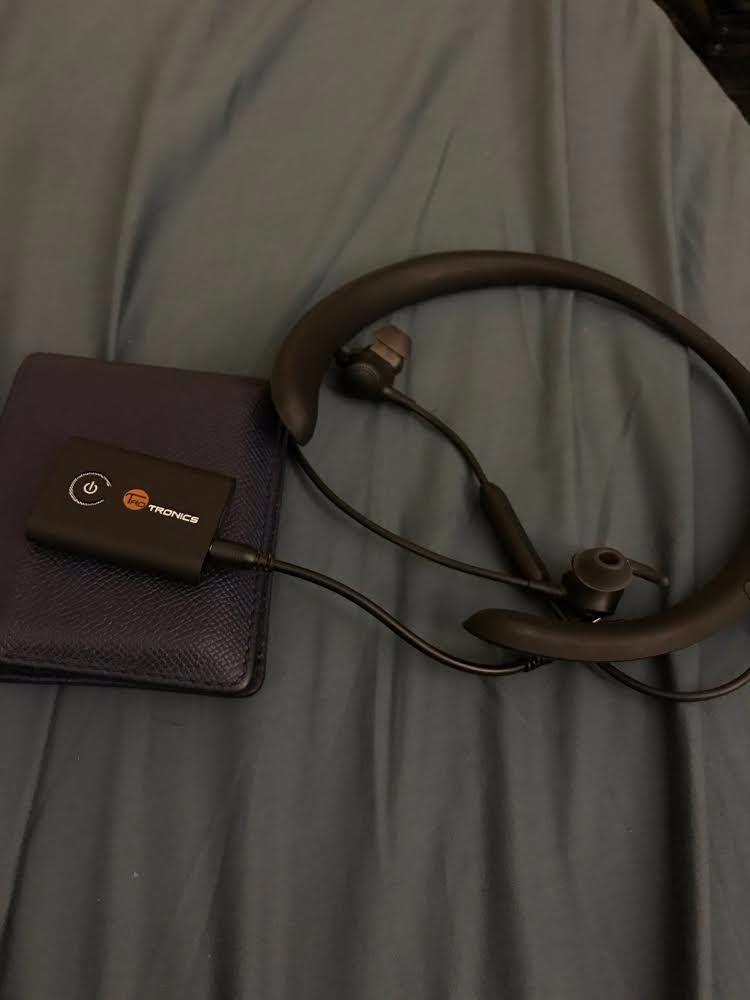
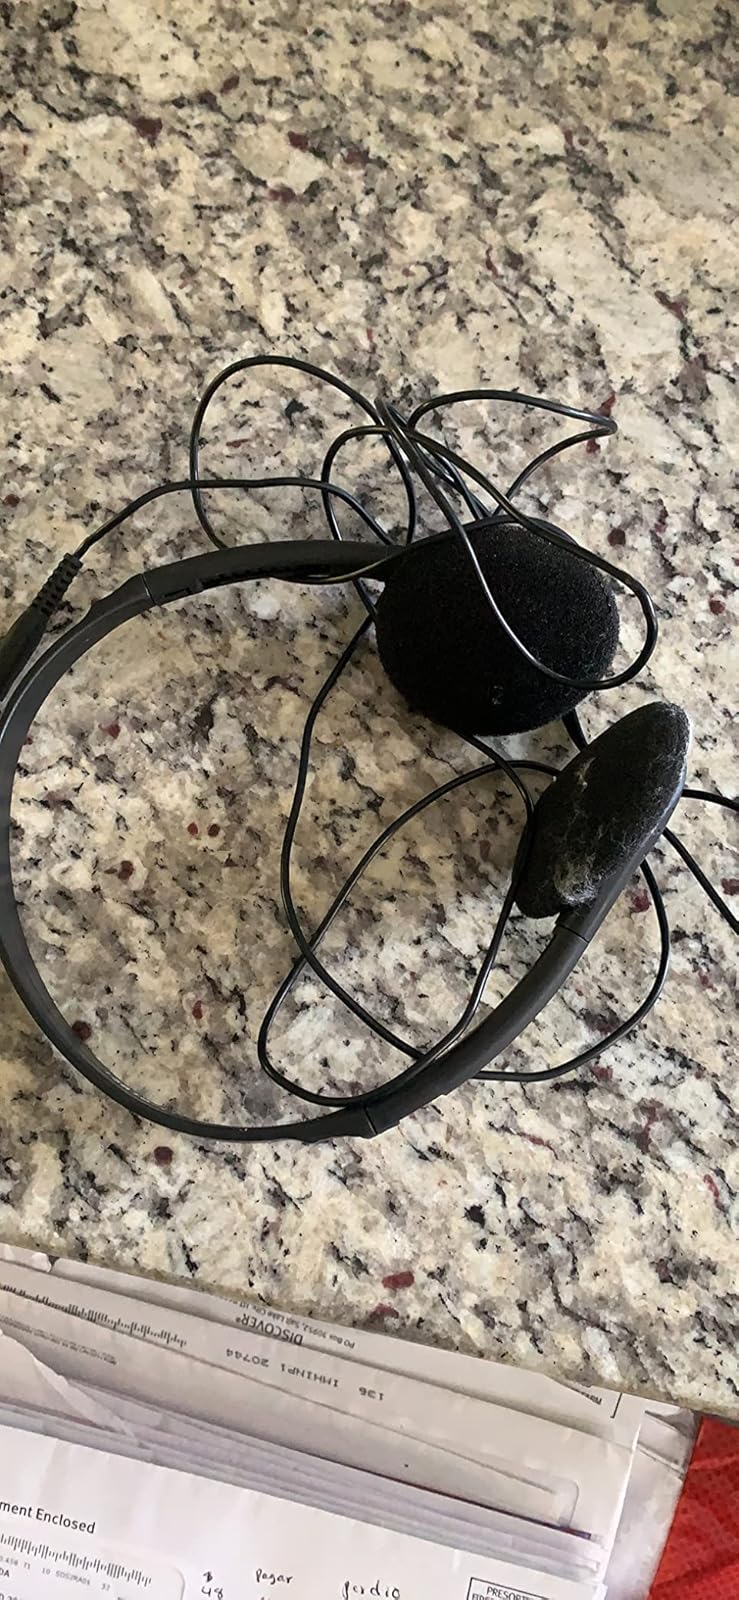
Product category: headphones
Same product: no